Rex mutation

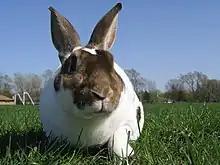
A rex rabbit

The rex mutation is a genetic variation in mammals that results in soft curly fur. These effects are due